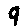
Label: 9